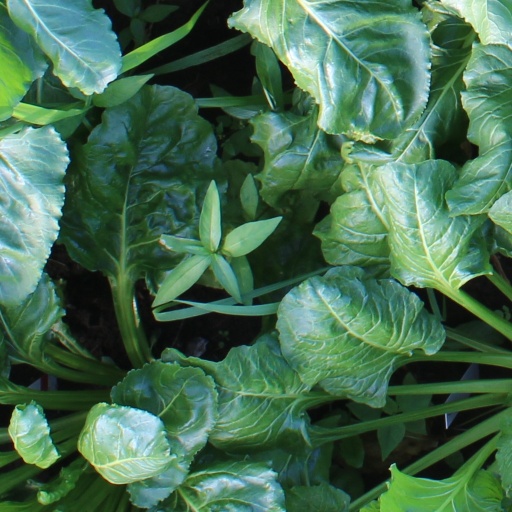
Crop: sugar beet